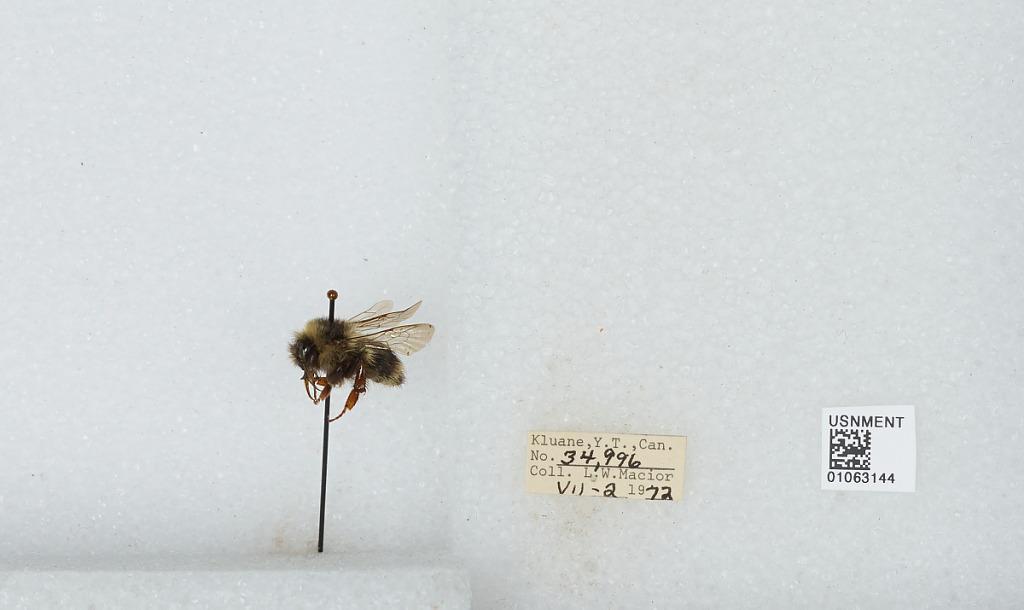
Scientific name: Bombus bifarius nearcticus
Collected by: L. Macior
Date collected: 1972-7-2
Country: Canada
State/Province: Yukon Territory
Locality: Kluane
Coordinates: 60.75, -139.5